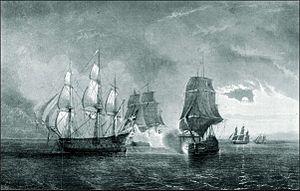
Bataille de Négapatam 6 juillet 1782.
L'escadre de Suffren dans l'océan Indien a pour mission de porter secours aux Hollandais à la suite de la déclaration de guerre de l'Angleterre aux Provinces-Unies en décembre 1780. En effet, le soutien de l'Espagne à la France n'apporte pas les résultats escomptés mais permet de trouver un nouvel allié. Cependant, si les Provinces-Unies peuvent combattre sur les eaux européennes, face aux vaisseaux anglais sur les océans lointains, ils ne peuvent résister seuls. Suffren à 51 ans prend le commandement de sa première escadre après trois années dans le conflit américain, sa réputation de marin combatif est maintenant établie. Il appareille de Brest pour l'Île-de-France le 22 mars 1781. Il fait escale en juillet 1781 à False Bay près de la ville du Cap après une première confrontation avec la flotte anglaise à Porto Praya en avril 1781.